University of Bradford

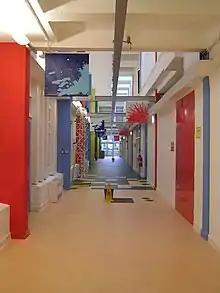
Chesham Building in the University of Bradford

The J. B. Priestley library is open 24 hours, 360 days a year. It has 530,000 volumes, more than 1,100 printed periodical titles and approximately 60,000 electronic journals.